Cepillín

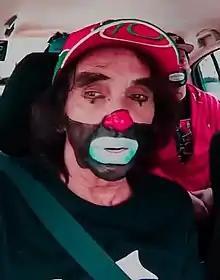
Cepillín in 2018

Ricardo González Gutiérrez known as Cepillín (February 7, 1946 – March 8, 2021) was a widely beloved Mexican clown as well as a singer, TV host and actor.